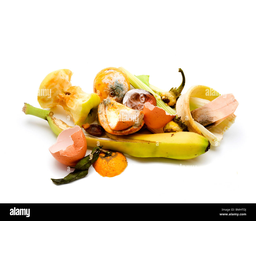
Label: generalcompost